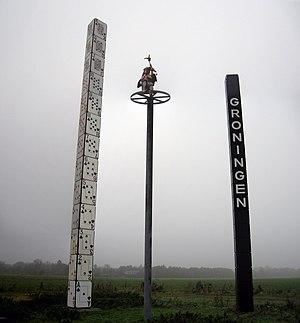
Les bornes de Groningue sont un ensemble de monuments érigés en 1990 autour de la ville de Groningue, aux Pays-Bas, pour en symboler l'entrée.